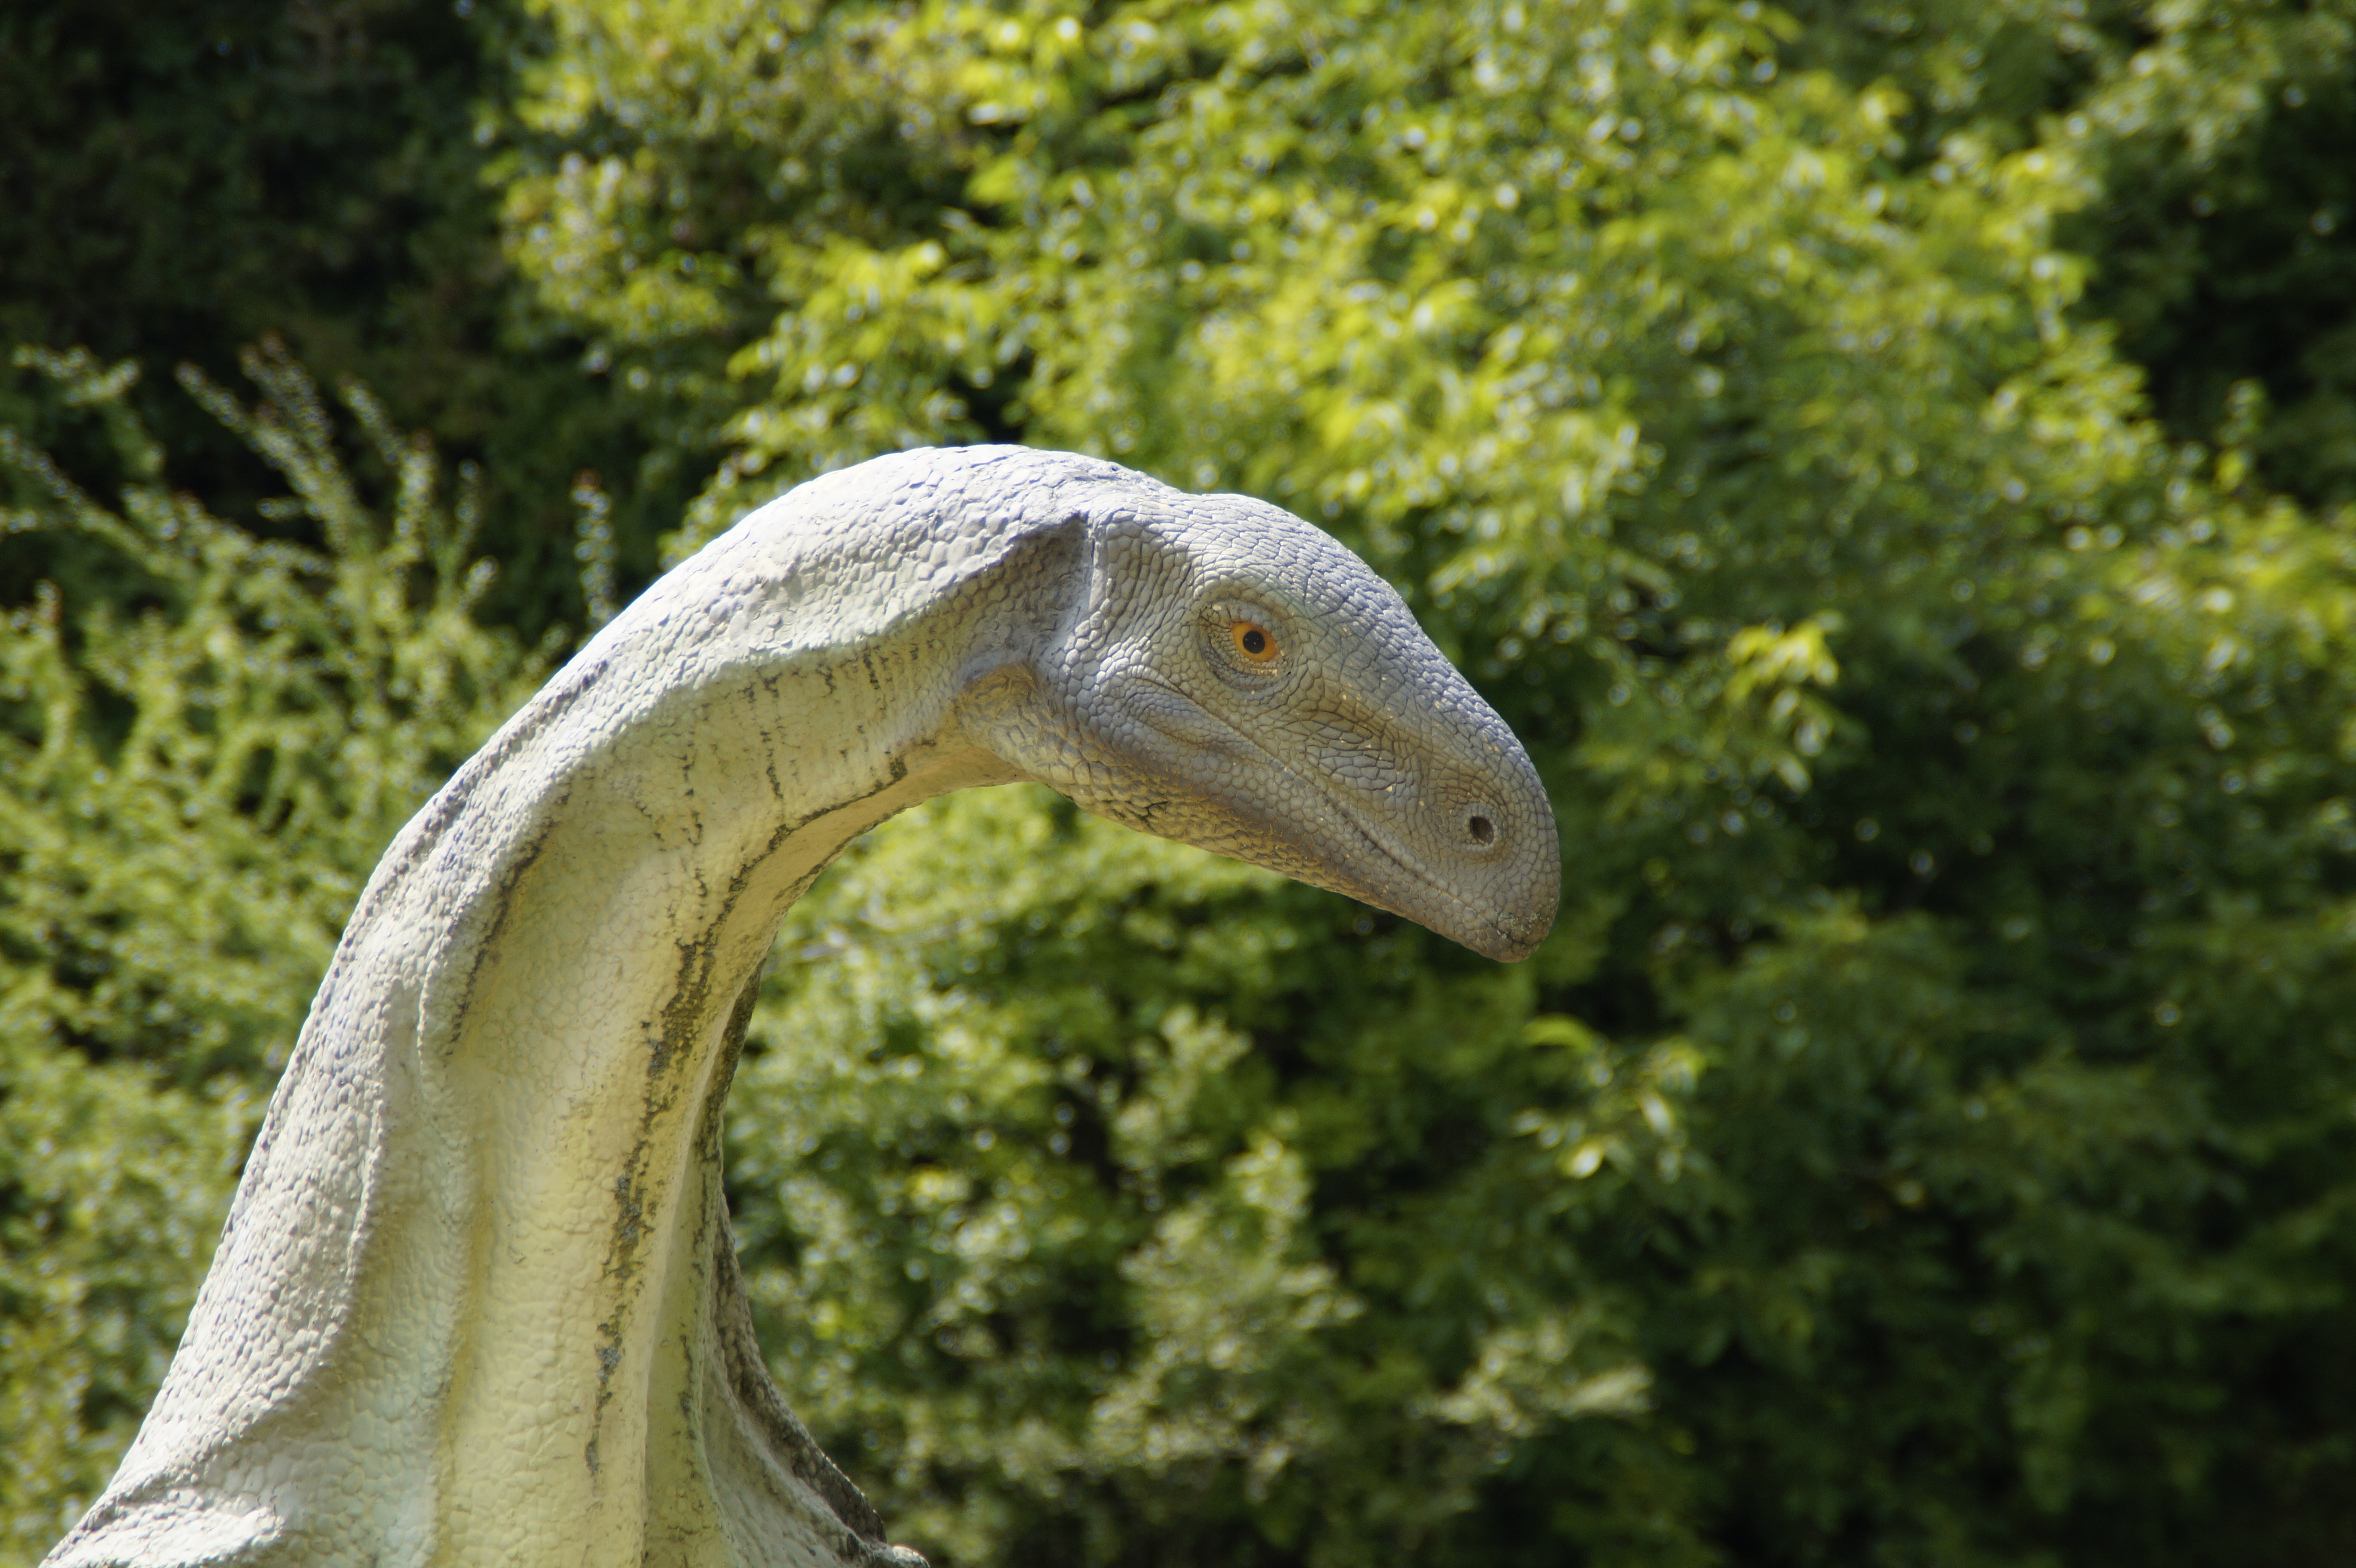
wildlife, green, museum, botany, reptile, fauna, lizard, natural history museum, head, evolution, exhibit, replica, dinosaur, prehistoric, paleontology, dino, urtier, prehistoric times, museum of natural history, hagbard, giant lizard, long neck dinosaur, scaled reptile